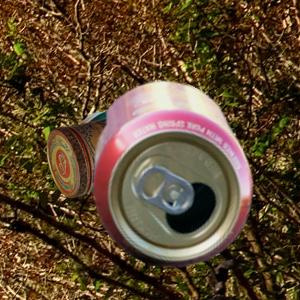
Label: cans